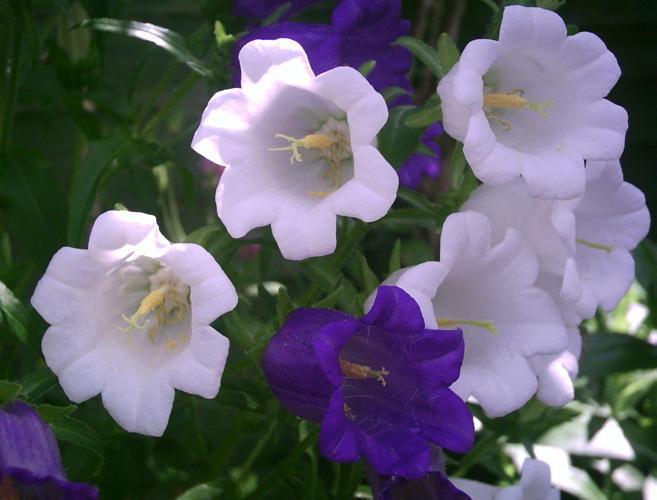
Label: canterbury bells